Hohner Pianet

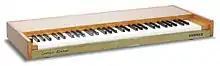
Hohner Combo Pianet sold from 1972 onward.

The Pianet evolved through a number of model changes. These included both self-amplified versions and versions that required the use of an external amplifier and speaker. The most popular model, the Pianet N (denoting "natural wood finish"), evolved through two different specifications. The N had side-mounted ‘inverted-V’ legs, and could be equipped with an optional 12-watt valve amplifier, the Amplifier CP, which mounted below the unit in front of the player's knees.